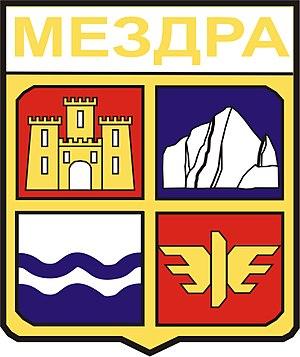
Mezdra est une ville de l'oblast de Vratsa en Bulgarie. Il est centre administrative de l'Obchtina de Mezdra.